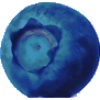
Label: Huckleberry 1